Agostino Bertani

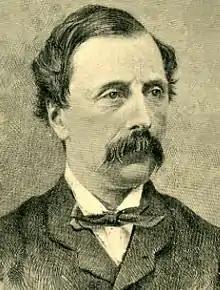
Agostino Bertani

Agostino Bertani (19 October 1812 – 10 April 1886) was an Italian revolutionary and physician during Italian unification.